Mike Jeffcoat

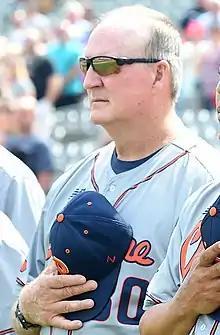
Jeffcoat with the Cleburne Railroaders in 2019

James Michael Jeffcoat (born August 3, 1959) is an American retired professional baseball manager, former head coach in college baseball, and former professional player. He pitched in Major League Baseball (MLB) between 1983 and 1994 for four different teams.